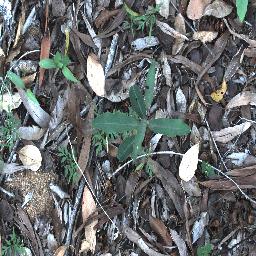
Label: rubber_vine